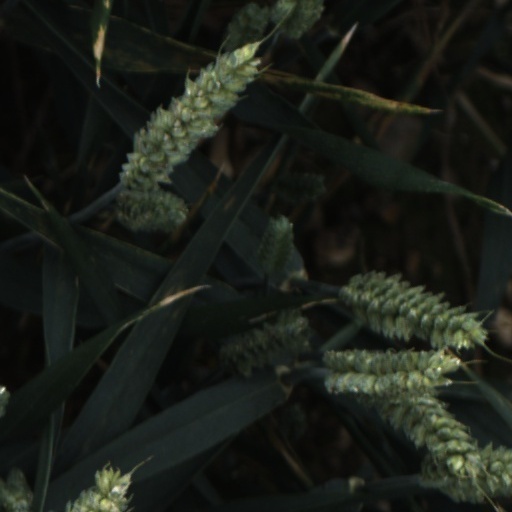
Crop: wheat